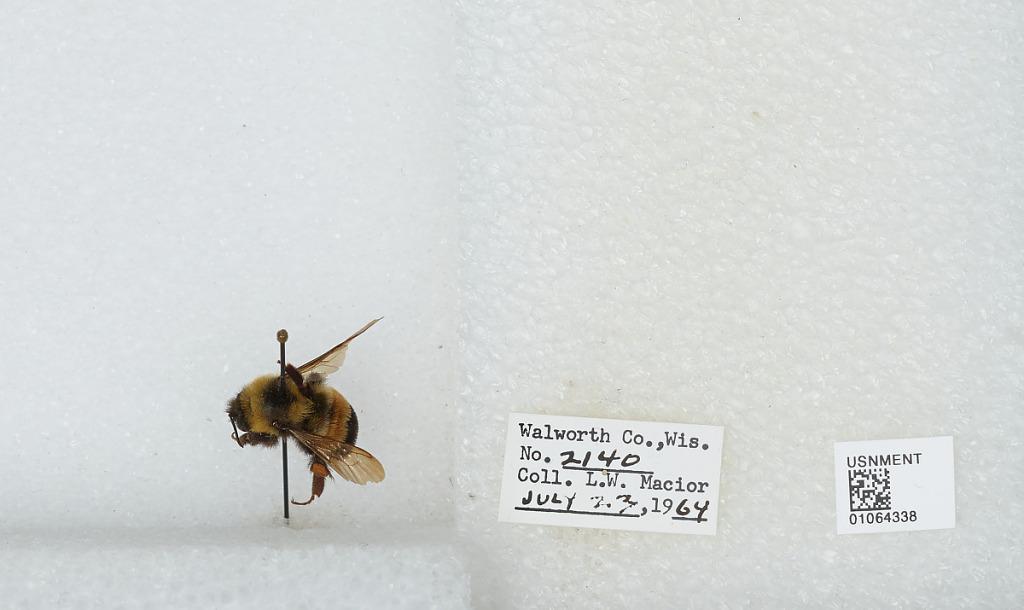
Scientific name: Bombus (Bombus) affinis Cresson
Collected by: L. Macior
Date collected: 1964-7-23
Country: United States
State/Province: Wisconsin
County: Walworth
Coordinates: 42.67, -88.54